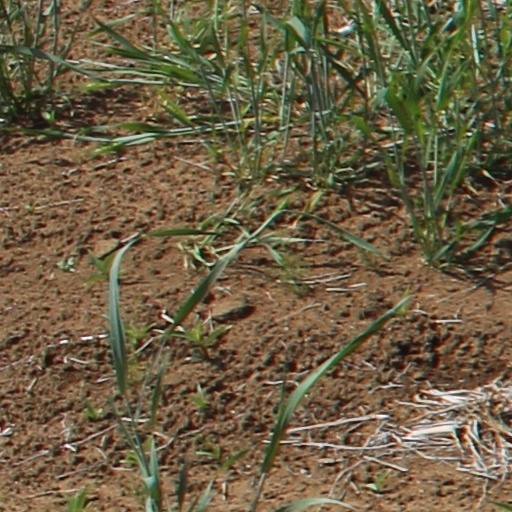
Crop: wheat